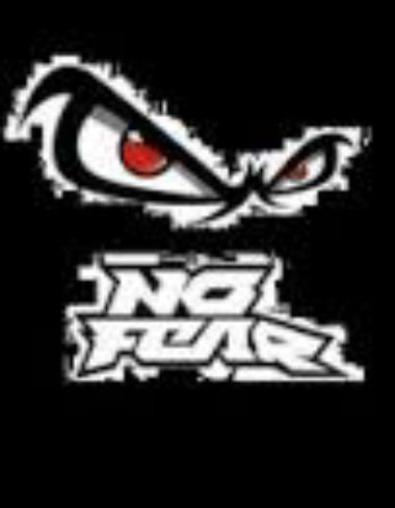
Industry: Leisure